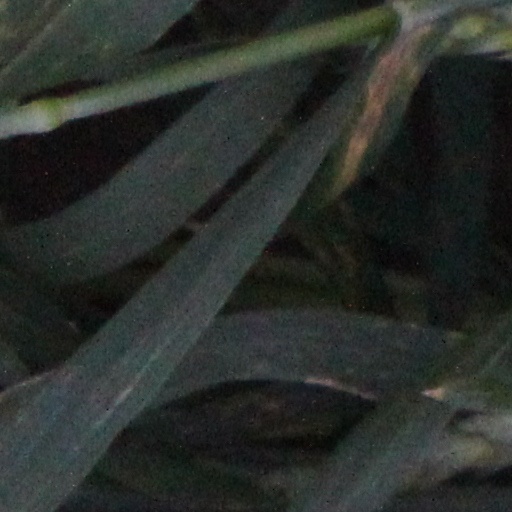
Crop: wheat